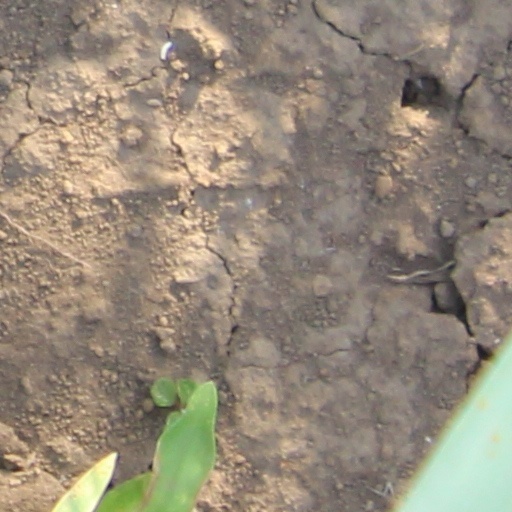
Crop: wheat